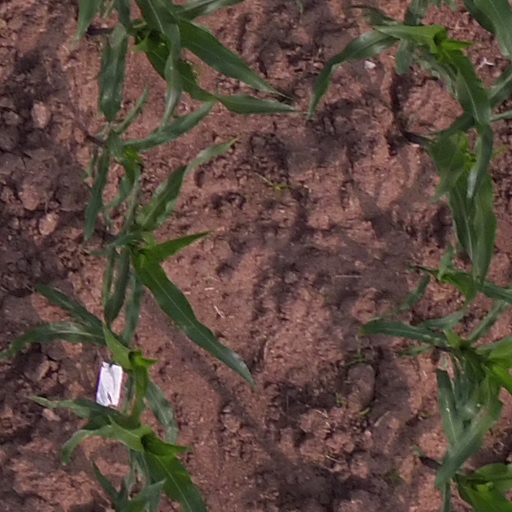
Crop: maize; corn